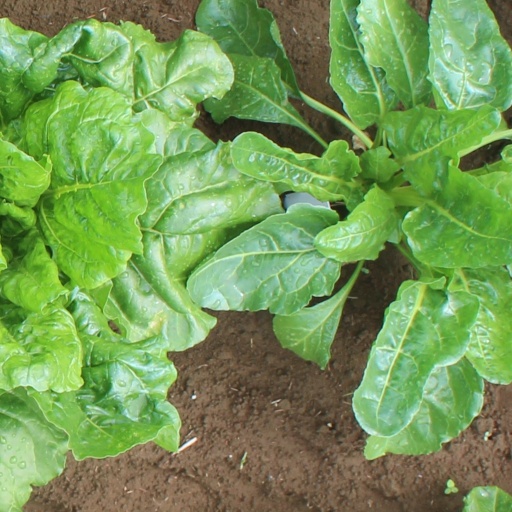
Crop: sugar beet